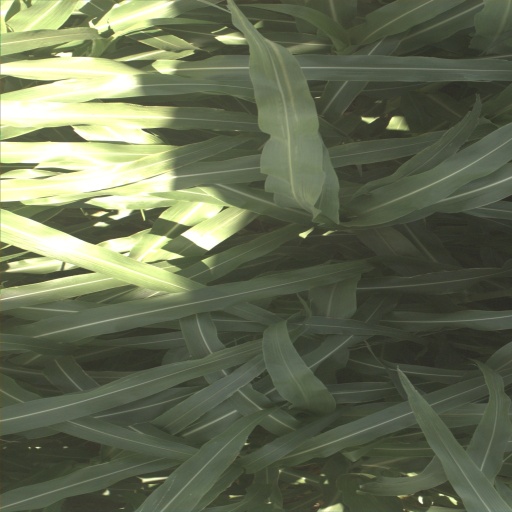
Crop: sorghum